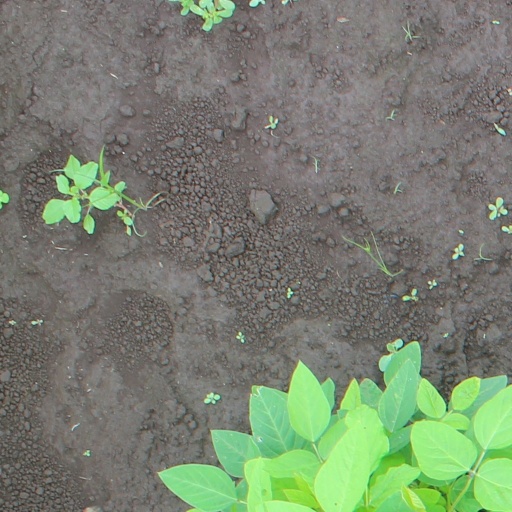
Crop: soybean